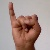
The image shows a hand gesture representing the letter 'I' in Indian Sign Language.